The Hospital Club

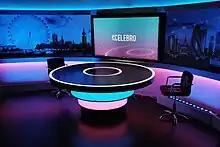
A new TV set installed by Celebro in the studio

The venue's television studio is located two floors below ground level, and when it opened in 2003 was the first high-definition television studio in the UK. A grid height of and a size of 61 feet x 44 feet, roughly equivalent to that of Television Centre's TC2, means it was well used for programme production.